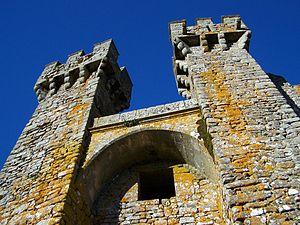
Le Château de Penedono, en portugais Castelo de Penedono, est situé à Penedono au Portugal.